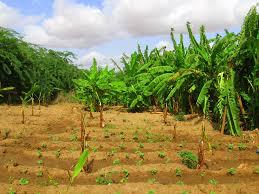
Hii ni shamba iliyoandaliwa kwa ustaarabu na kuondelewa magugu ili mimea iweze kua bila vizingiti vyovyote. Pembeni kuna migomba ya ndizi na upande wa kushoto kuna miti yenye rangi ya kijani kibichi.